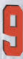
Number: 9